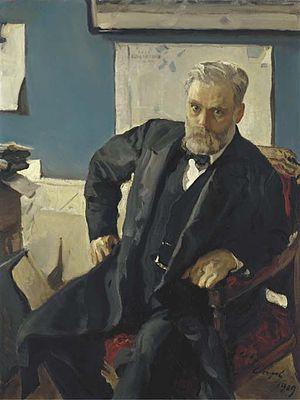
Portrait d'Emanuel Nobel par Valentin Alexandrovich Serov, 1909 VALENTIN ALEXANDROVICH SEROV (1865-1911) Portrait of Emmanuel Nobel (1859-1932) signed in Russian and dated 'Serov 909' (lower right) oil on canvas 47¾x36¼in. (121.2x92cm.)
Cet article ne reprend que les tableaux pour lesquels une image est disponible dans la liste en langue russe Список портретов Валентина Серова, qui reprend l'ensemble des portraits réalisés par ce peintre russe.